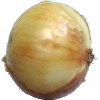
Label: white_onion